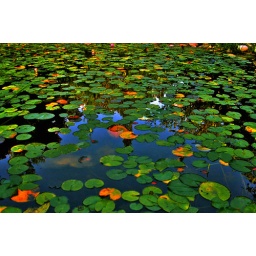
Symphony in green and blue